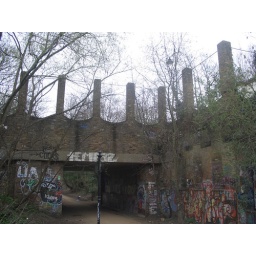
Pillars above the track on the road bridge